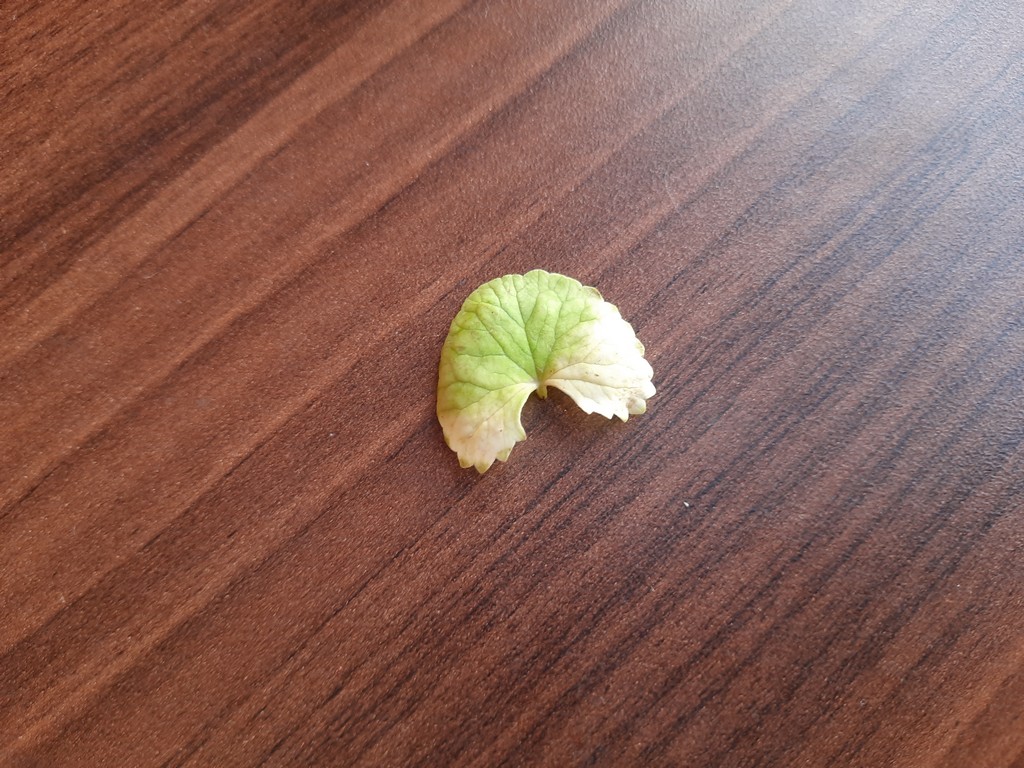
Label: Unhealthy